Aeronca Aircraft

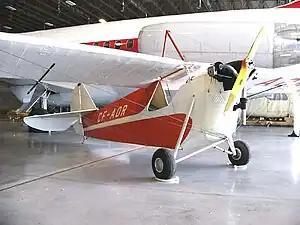
Aeronca C-2 at the Canada Aviation and Space Museum in Ottawa, Ontario

Production began with the Jean A. Roche-designed Aeronca C-2 monoplane, often called the "Flying Bathtub", in 1929, the C designation standing for Cincinnati. The next major model was the Scout of 1937, a two-seater, which was developed into the Chief and Super Chief the next year.